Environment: real
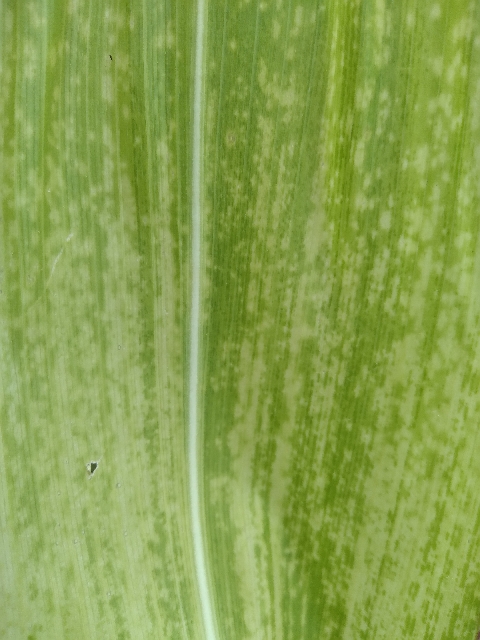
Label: lethal_necrosis